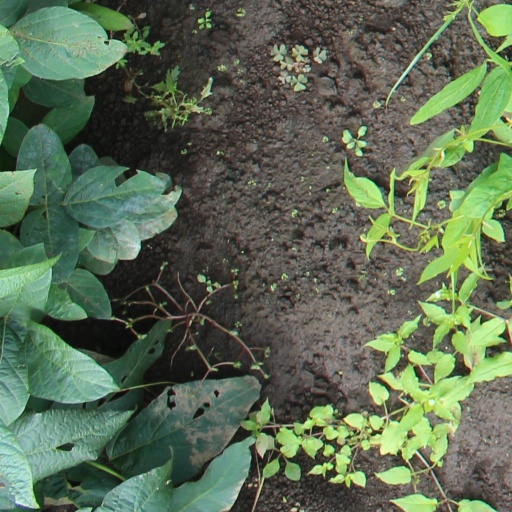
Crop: soybean